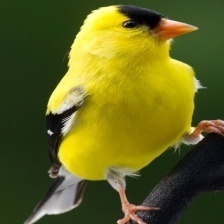
Species: AMERICAN GOLDFINCH
Scientific name: SPINUS TRISTIS
ImageNet parent category: goldfinch